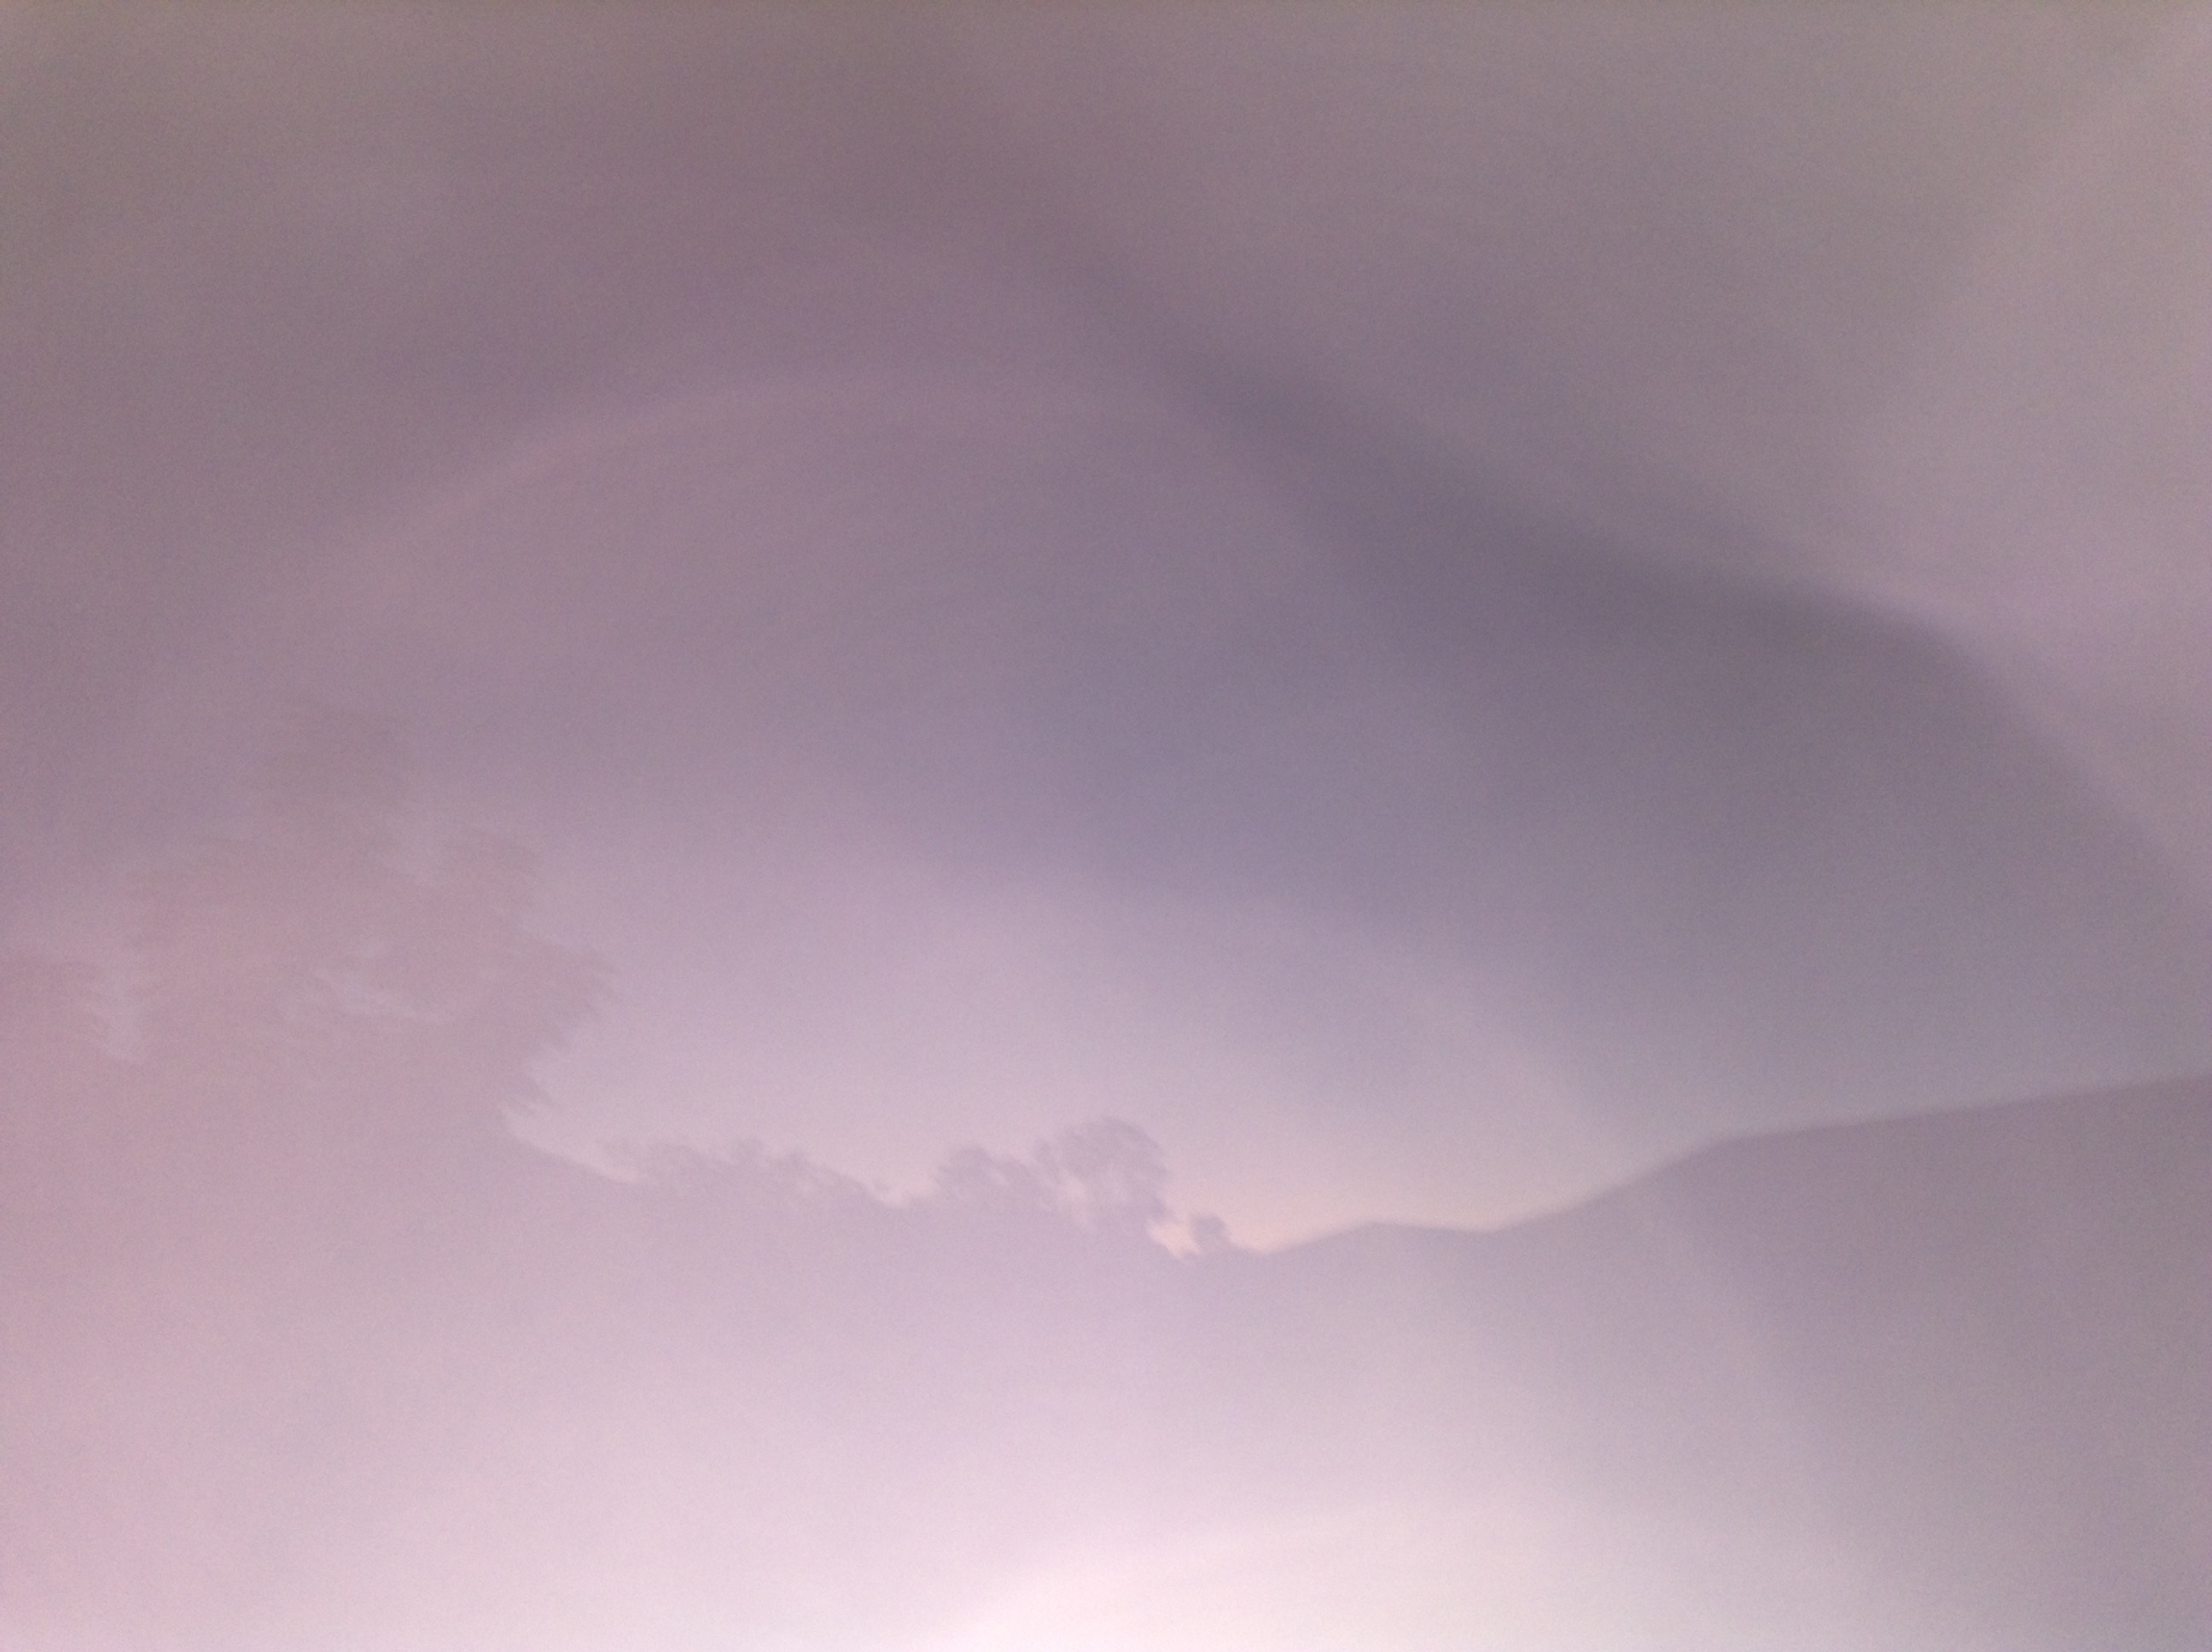
cloud, atmosphere, weather, cumulus, phenomenon, meteorological phenomenon, atmospheric phenomenon